Jordan Ford

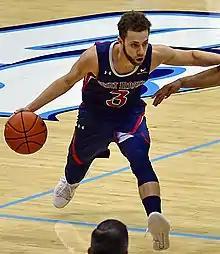

Jordan Matthew Ford (born May 26, 1998) is an American professional basketball player for Trapani Shark of the Lega Basket Serie A (LBA). He played college basketball for the Saint Mary's Gaels.